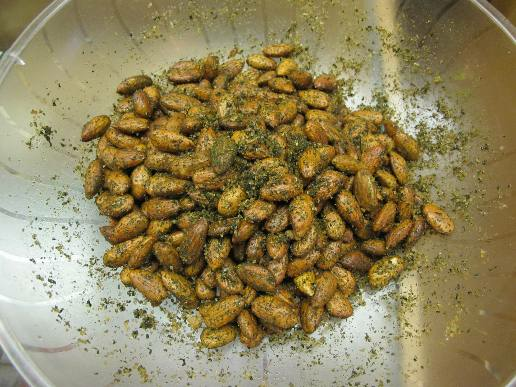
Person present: No